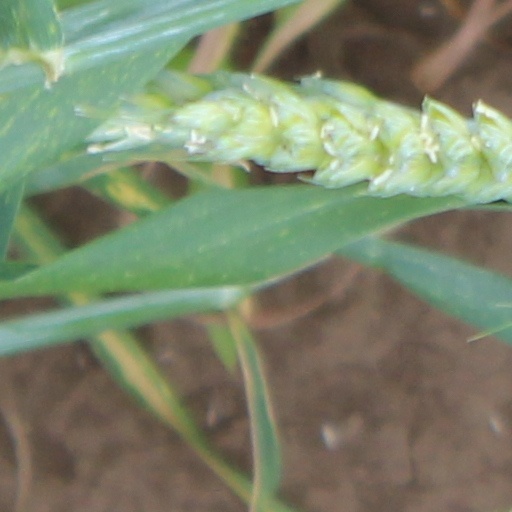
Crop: wheat